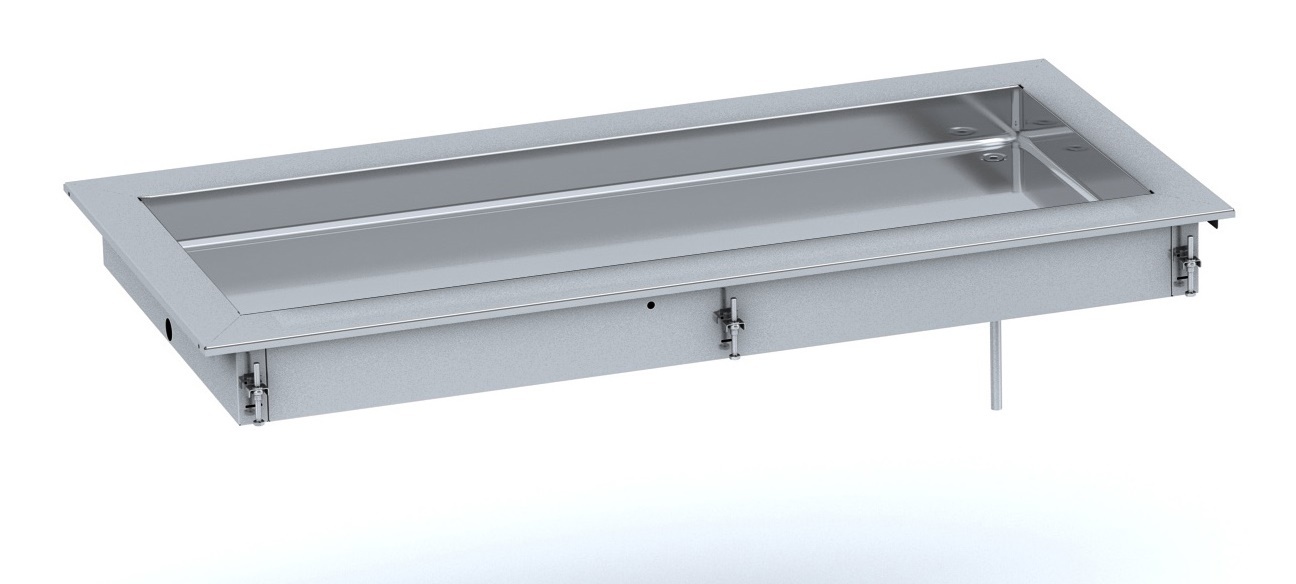
DROP-IN CRUSHED ICE BAK 2/1
Maak kennis met de DROP-IN CRUSHED ICE BAK 2/1 , de perfecte oplossing voor horecagelegenheden die behoefte hebben aan een efficiënte en stijlvolle manier om crushed ice te serveren. Deze Combisteel bak is ontworpen voor professionals die hoge eisen stellen aan kwaliteit en functionaliteit. Met zijn innovatieve ontwerp en gebruiksgemak, is het de ideale keuze voor bars, restaurants en evenementen. Hoogwaardige Materialen: Gemaakt van duurzaam roestvrij staal, garandeert deze bak een lange levensduur en een professionele uitstraling. Ruime Capaciteit: De 2/1 afmetingen zorgen voor voldoende opslagruimte, zodat je altijd klaar bent voor drukke periodes. Efficiënt Ontwerp: Het drop-in ontwerp maakt het eenvoudig om de bak in bestaande werkstations te integreren, wat zorgt voor een naadloze workflow. Hygiënisch: Eenvoudig te reinigen en te onderhouden, wat bijdraagt aan een veilige voedselomgeving. Wat de DROP-IN CRUSHED ICE BAK 2/1 echt onderscheidt van andere bakken in dezelfde categorie, is de combinatie van functionaliteit en stijl. Of je nu cocktails bereidt of gerechten verfrischt, deze bak biedt de perfecte oplossing voor al je crushed ice behoeften. Het innovatieve ontwerp zorgt ervoor dat je nooit meer zonder ijs zit, en de robuuste constructie garandeert dat je investering jarenlang meegaat. Kies voor de DROP-IN CRUSHED ICE BAK 2/1 en geef je klanten de beste ervaring met perfect geserveerd crushed ice. Bestel nu en ervaar zelf het gemak en de efficiëntie die deze bak te bieden heeft!
Brand: Combisteel
Category: Home & Garden > Kitchen & Dining > Kitchen Appliance Accessories > Ice Crusher & Shaver Accessories > Ice Containers